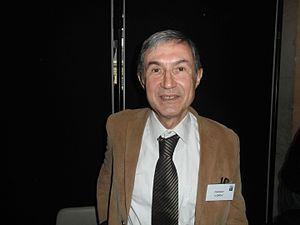
Pierre Lory est un islamologue français, directeur d'études à l'École pratique des hautes études, et détenteur de la chaire de « Mystique musulmane » de la Vᵉ section et membre du Laboratoire d'études sur les monothéismes.